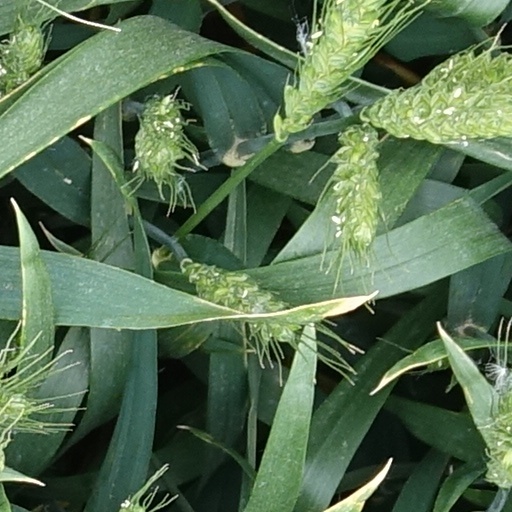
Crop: wheat